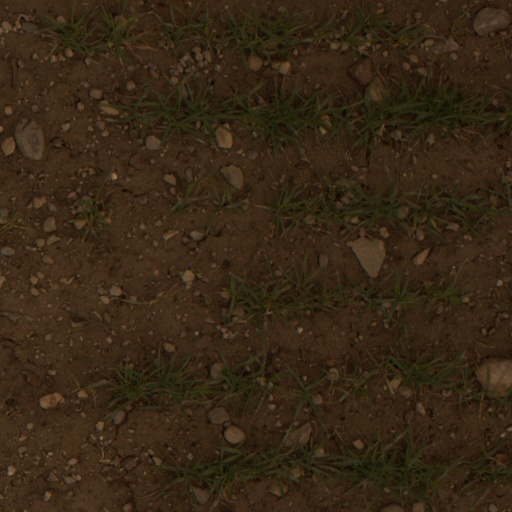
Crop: wheat